Manuel Busto

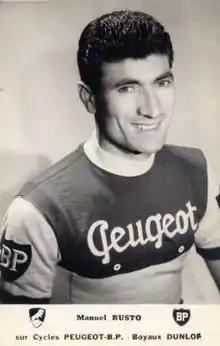

Manuel Busto (1 October 1932 – 9 October 2017) was a French professional racing cyclist. He rode in six editions of the Tour de France.